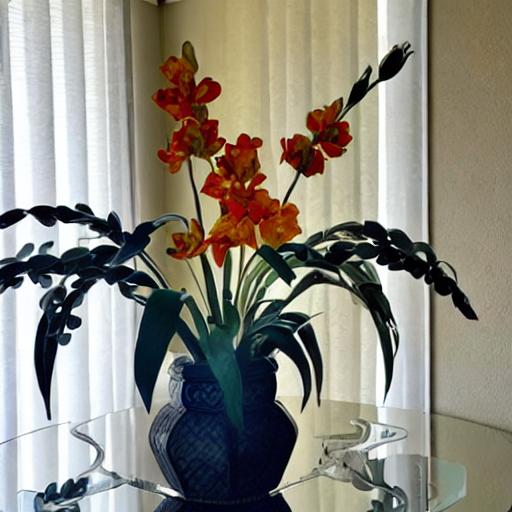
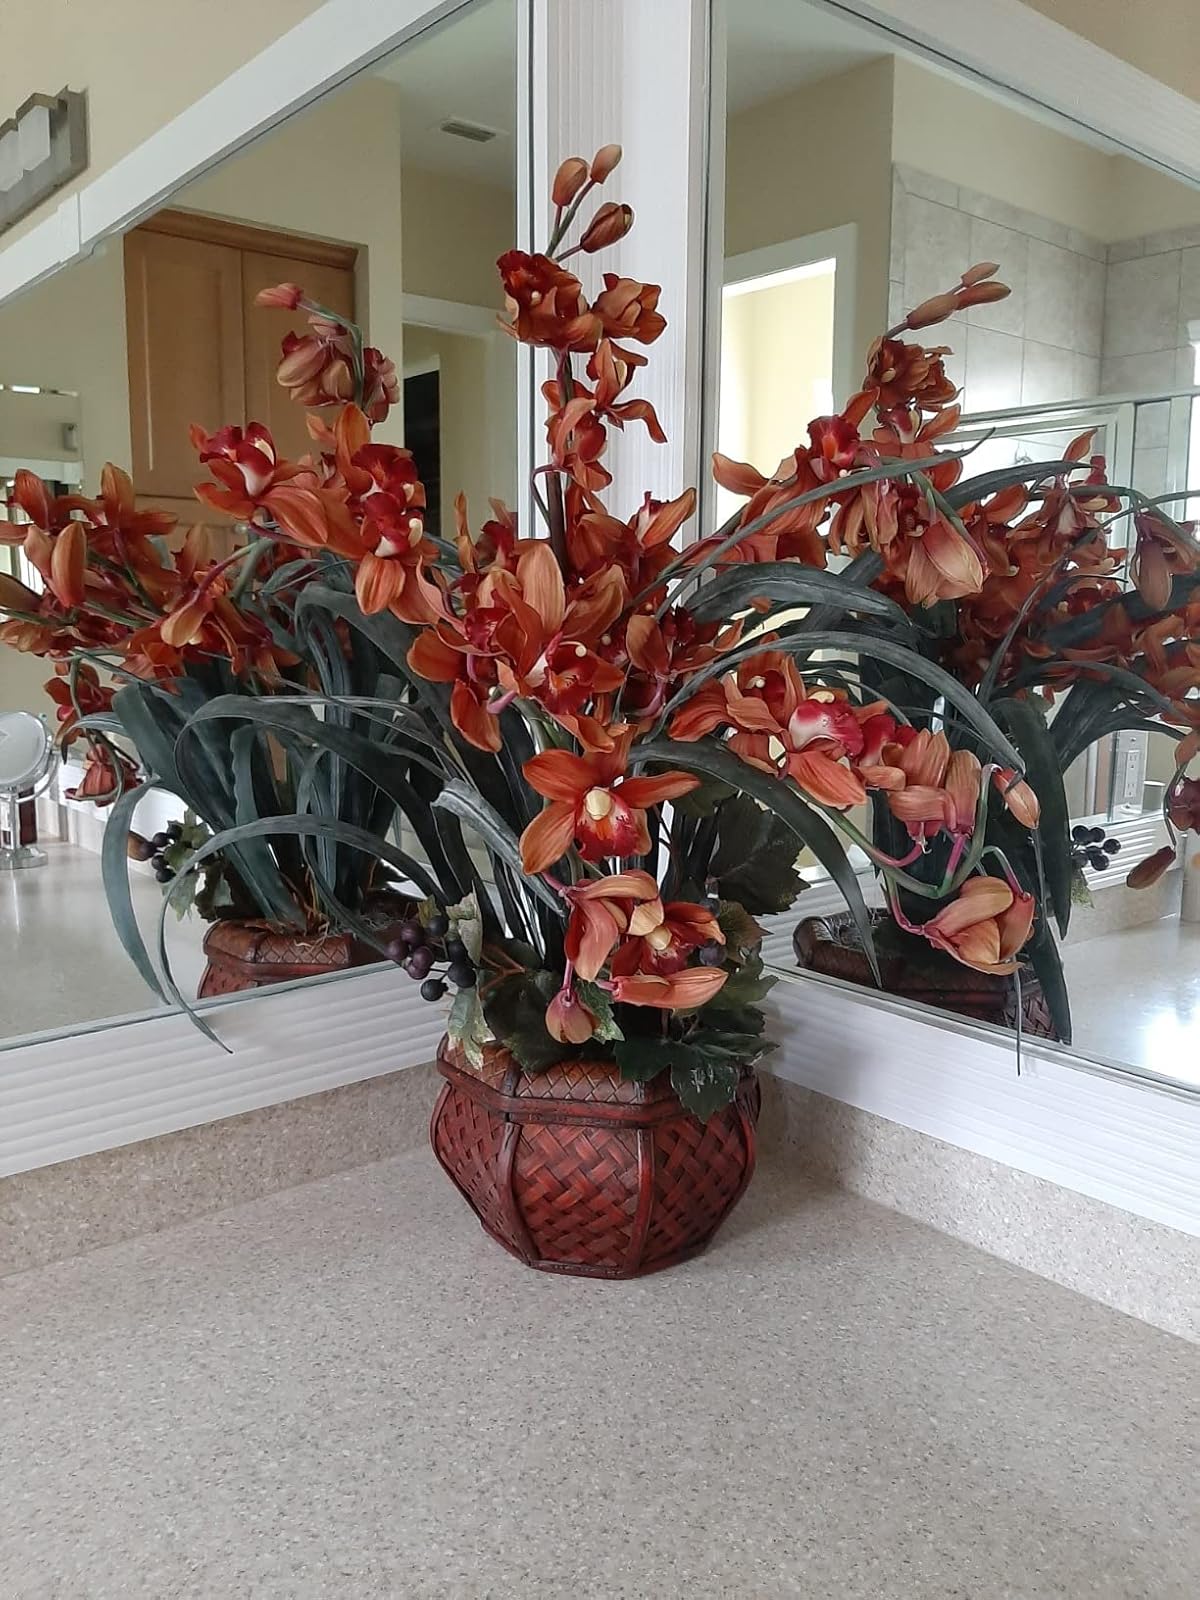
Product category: vase
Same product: no